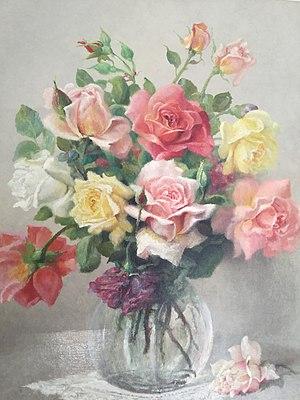
Grande composition de roses variées dans un vase boule. Années 1950 à 1960
Paul Seston est un artiste peintre français du XXᵉ siècle, né à Nantes le 1ᵉʳ octobre 1905 et décédé à Nantes le 23 juin 1985. Il fut l'élève d'Émile Simon et d'Emmanuel Fougerat à l'École supérieure des beaux-arts de Nantes. Il a peint de nombreux tableaux, notamment des études et compositions de roses inspirées par sa roseraie personnelle où il cultivait plus de 100 variétés. On lui doit également de nombreux paysages de Bretagne, des Pays de Loire et du Sud-Ouest de la France, des paysages d'Italie, ainsi que des natures mortes et quelques rares portraits.